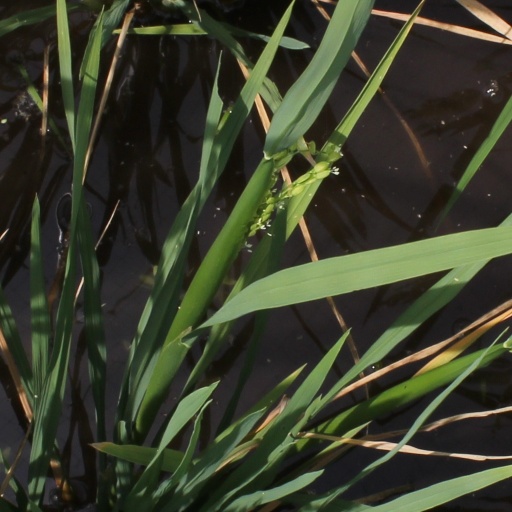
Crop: rice